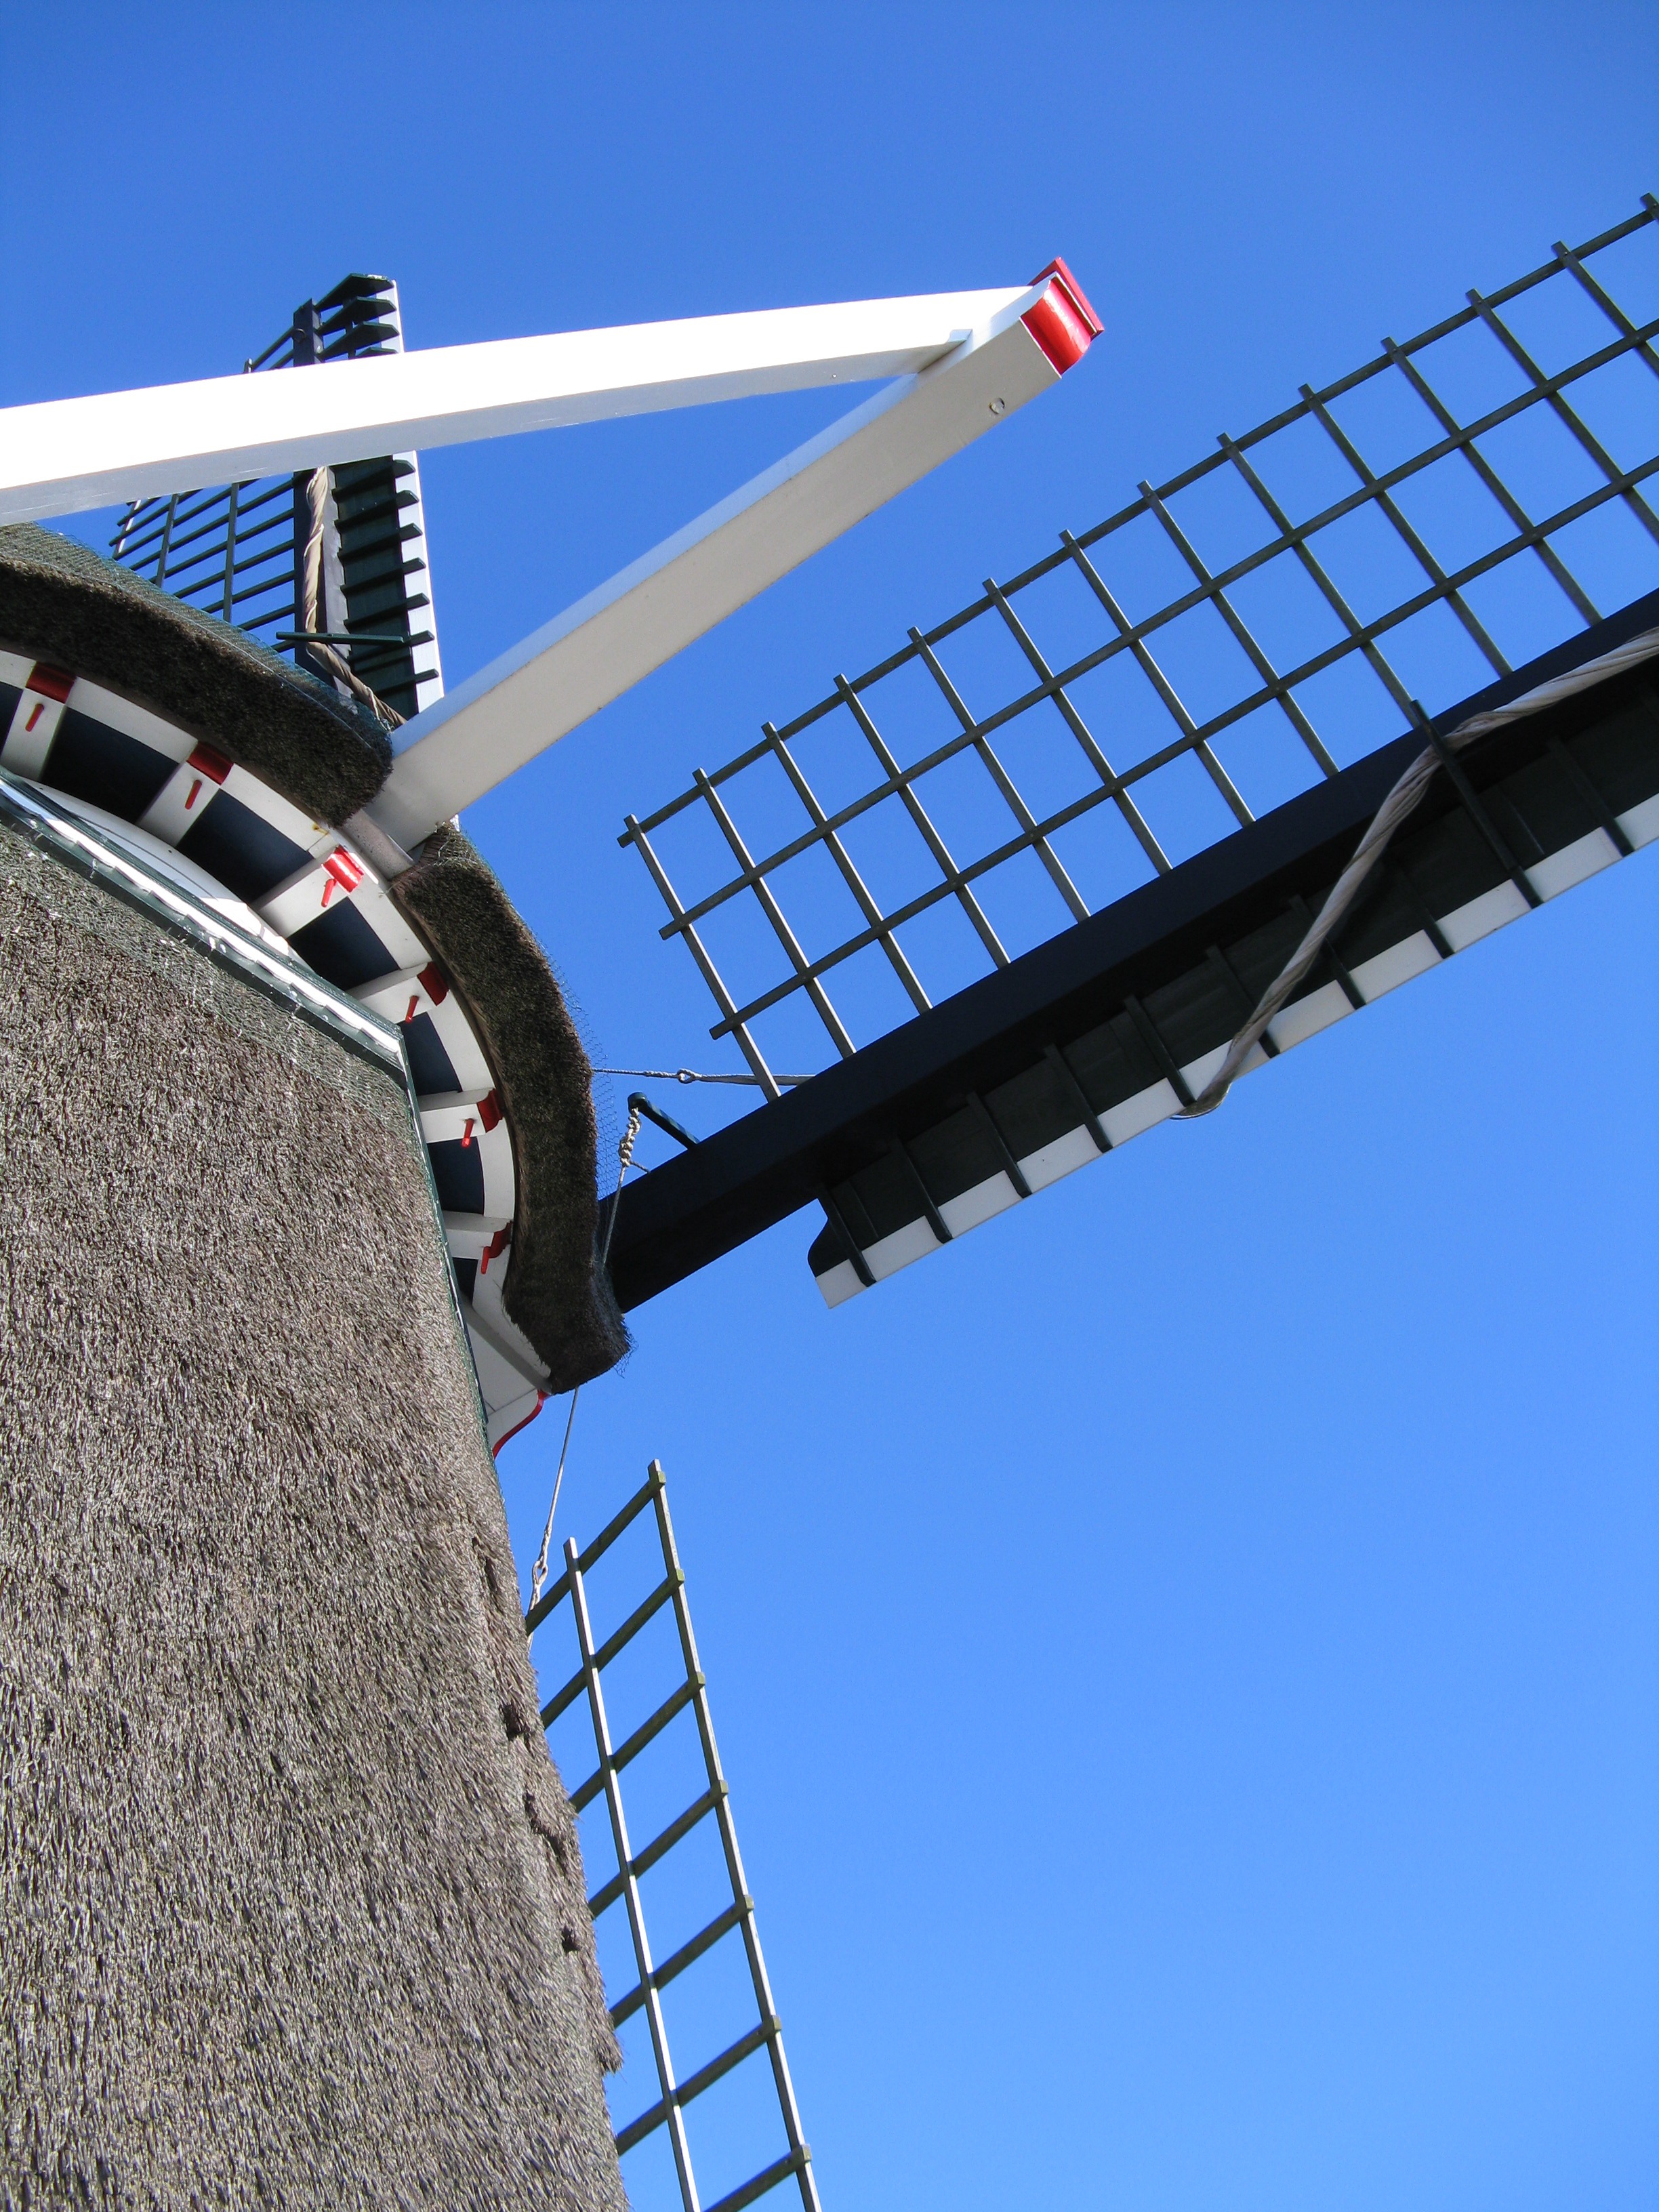
roof, mast, blue, energy, mill, wicks, solar power